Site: brandenburg
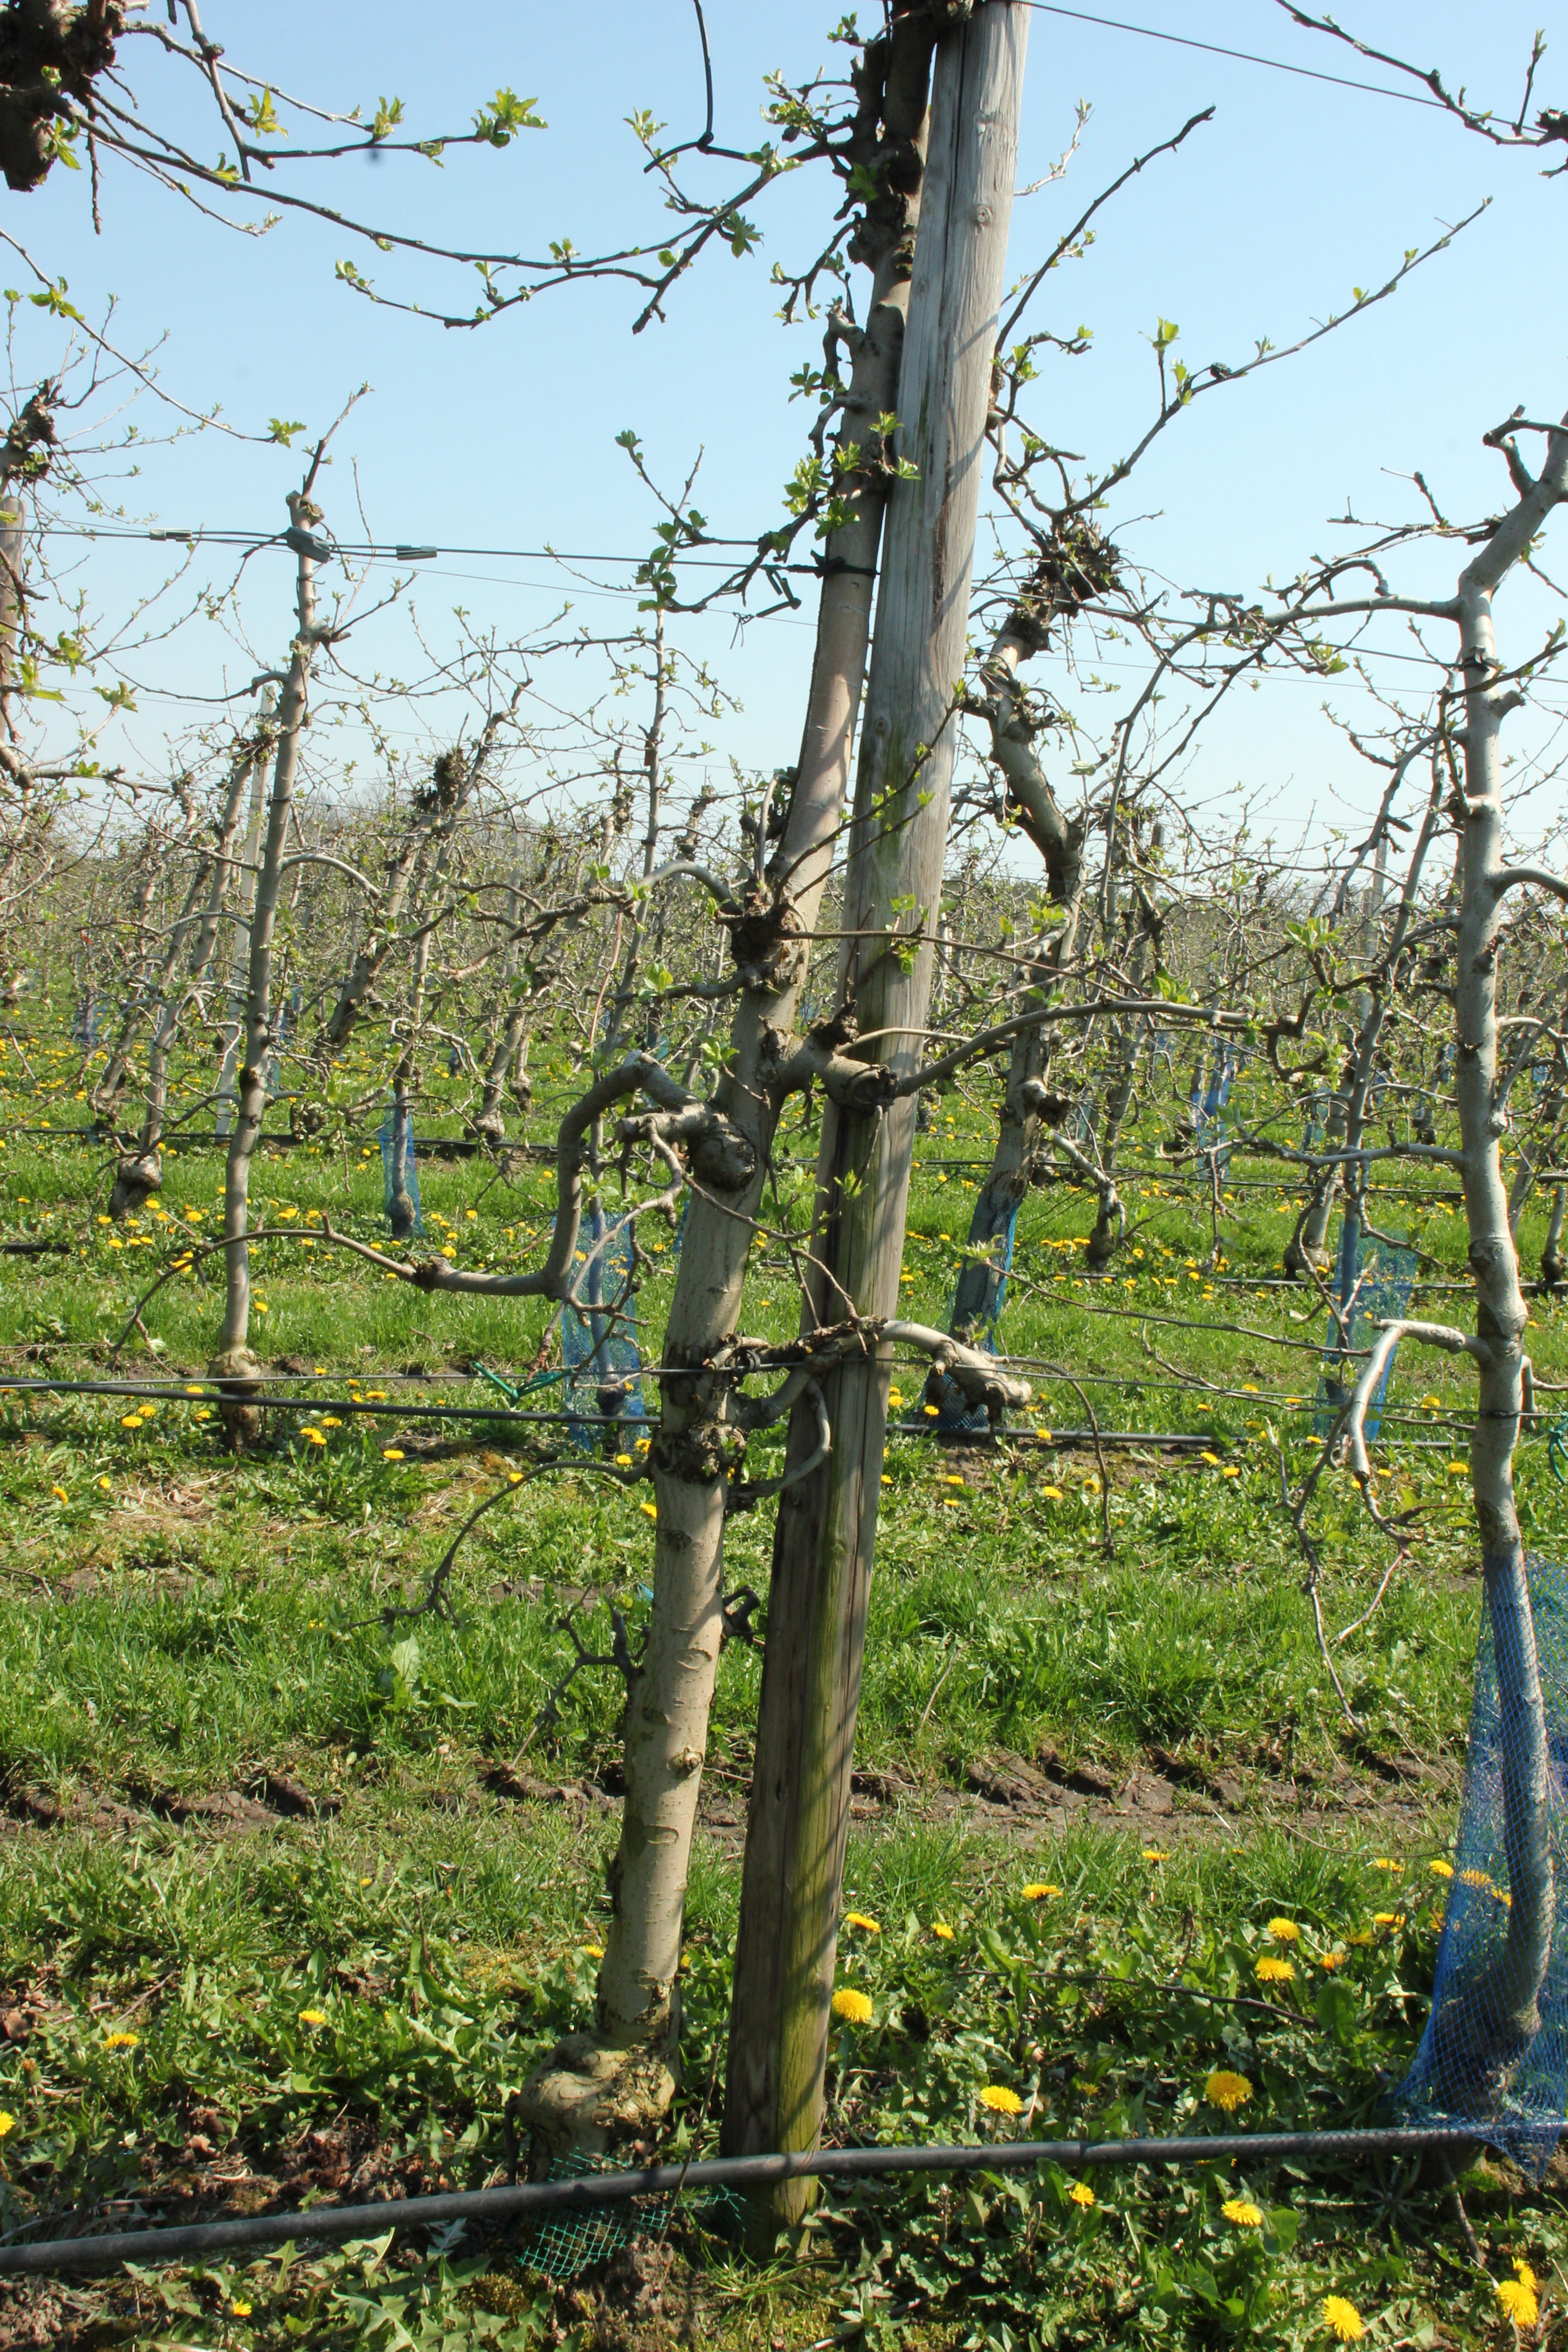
Growth stage (BBCH 56): Inflorescence emergence